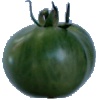
Label: Tomato not Ripened 1